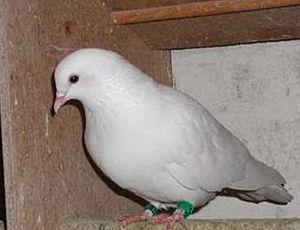
Le haut-volant cumulet, ou simplement cumulet, est une race de pigeon domestique de couleur blanche. Il est classé dans la catégorie pigeons de vol.